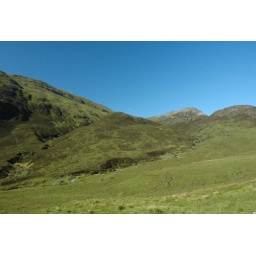
not a cloud in the sky just the moon